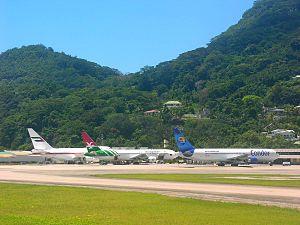
L'économie des Seychelles repose principalement sur le tourisme et la pêche et, en complément, sur des petites unités industrielles : la transformation de noix de coco, de cordes en fibre de coco, l'exploitation de la vanille, la construction de bateaux, l'impression, la fabrication de meubles et de boissons. Les autres produits agricoles sont la cannelle, les patates douces, le manioc, les bananes, la volaille et le thon.